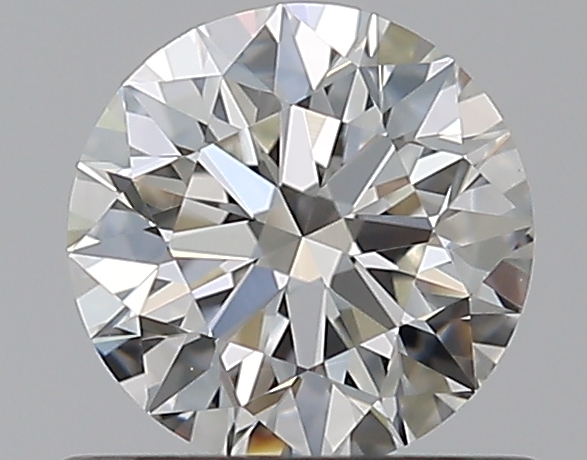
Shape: round
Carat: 0.55
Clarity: VVS1
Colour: H
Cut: EX
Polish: EX
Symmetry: EX
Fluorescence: N
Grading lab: GIA
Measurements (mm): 5.22 x 5.24 x 3.28